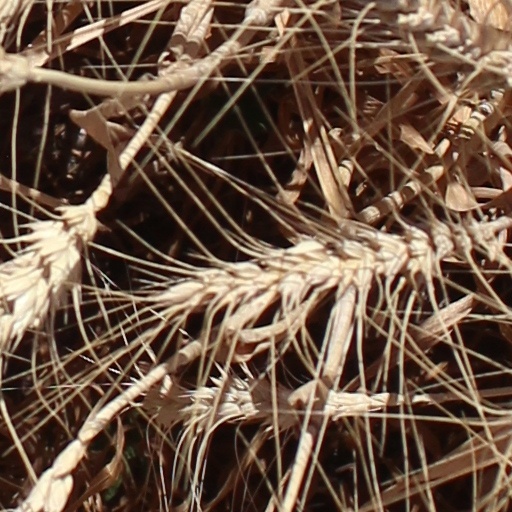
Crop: wheat